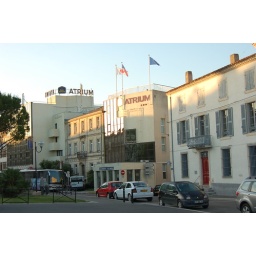
My room was in the front of the new section, on the top floor - which is behind the tree branches in the photo.